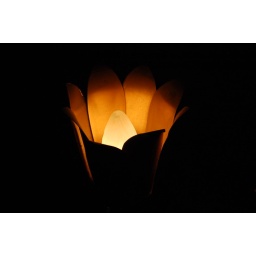
One of the lamps in my house